Anna Koppitz

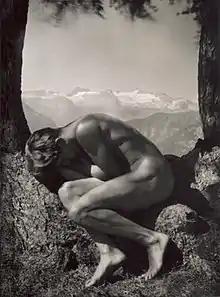
Rudolf and Anna Koppitz (1923) "In the Arms of Nature", Multicolour gum bichromate, printed 1923

In 1925 the couple had one daughter, Liselotte, portrayed with her mother in a Madonna and Child image of that year. Julia Secklehner identifies it, and Koppitz's 'self-portrait' nude "In the Arms of Nature", most likely a collaborative effort by the couple, as adhering to the "Körperkult" ('cult of the body') and the naturist "heimat" sentiment in its alpine setting and heroic low-angle viewpoint.